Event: Nepal Earthquake
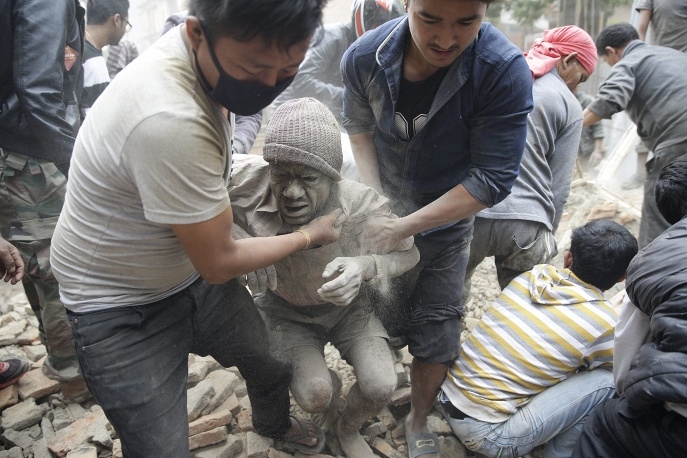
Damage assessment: damage